Fort Saint Elmo

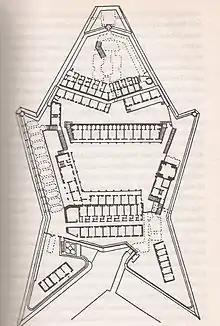
Plan of Fort Saint Elmo.

By 1417, the local militia had already established a permanent watch post on the tip of the Sciberras Peninsula. In 1488, the Aragonese built a watchtower on Saint Elmo Point, and it was dedicated to Erasmus of Formia, better known as Saint Elmo. In 1533, the Order of Saint John reinforced the tower due to its strategic location. In 1551, an Ottoman raid occurred in which the Turkish fleet sailed into Marsamxett Harbour unopposed. Due to this, it was decided that a major expansion was necessary, and in 1552 the tower was demolished and a new star fort began to be built. It was designed by a Spanish Engineer named Pietro Pardo. It had a cavalier, a covertway and a tenaille. A ravelin was hastily constructed months before the 1565 siege.